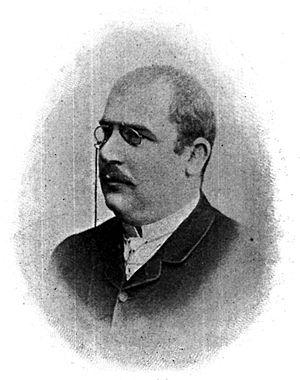
Albert Adamkiewicz est un médecin germano-polonais qui a laissé son nom à une artère du corps humain : l'artère radiculaire antérieure d'Adamkiewicz.